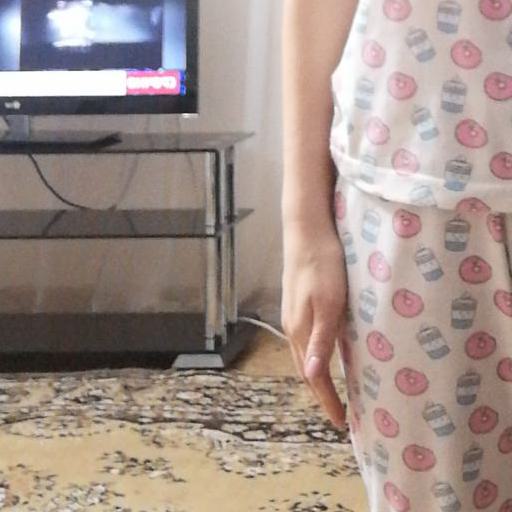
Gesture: no_gesture